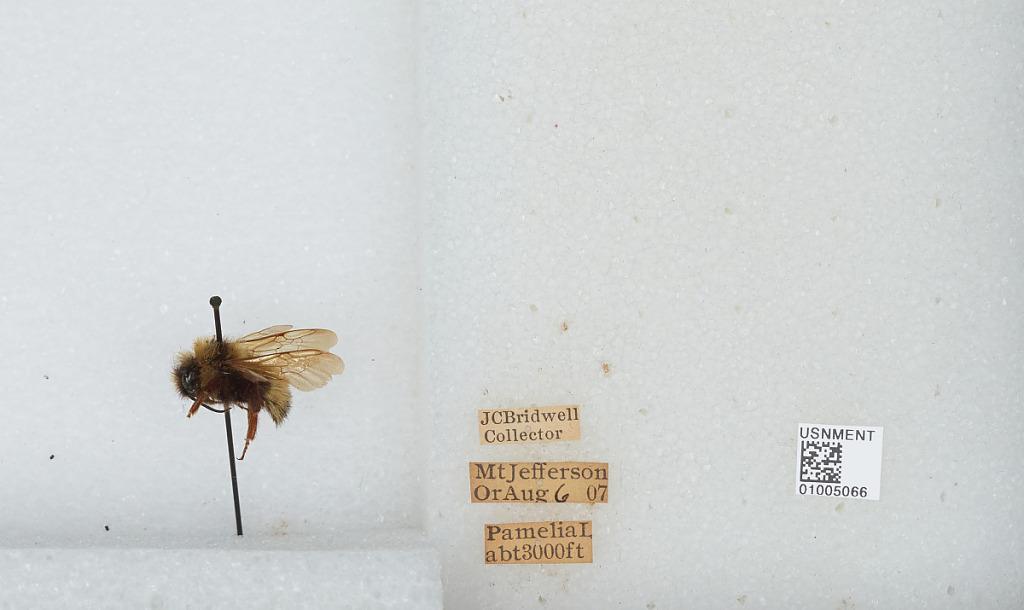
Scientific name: Bombus (Fervidobombus) fervidus fervidus (Fabricius)
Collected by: J. Bridwell
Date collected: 1907-8-6
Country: United States
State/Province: Oregon
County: Linn
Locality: Mount Jefferson, Pamelia Lake
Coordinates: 44.6544, -121.845